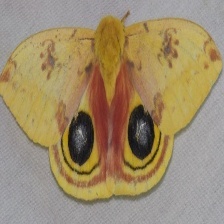
Species: IO MOTH